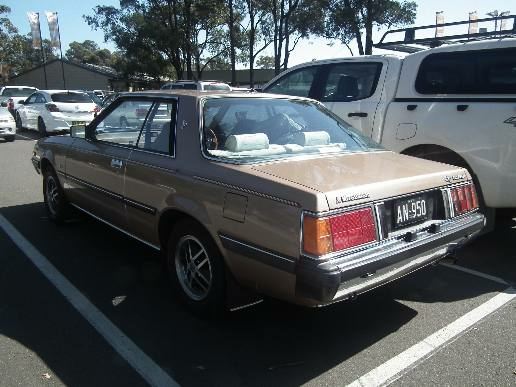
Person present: No